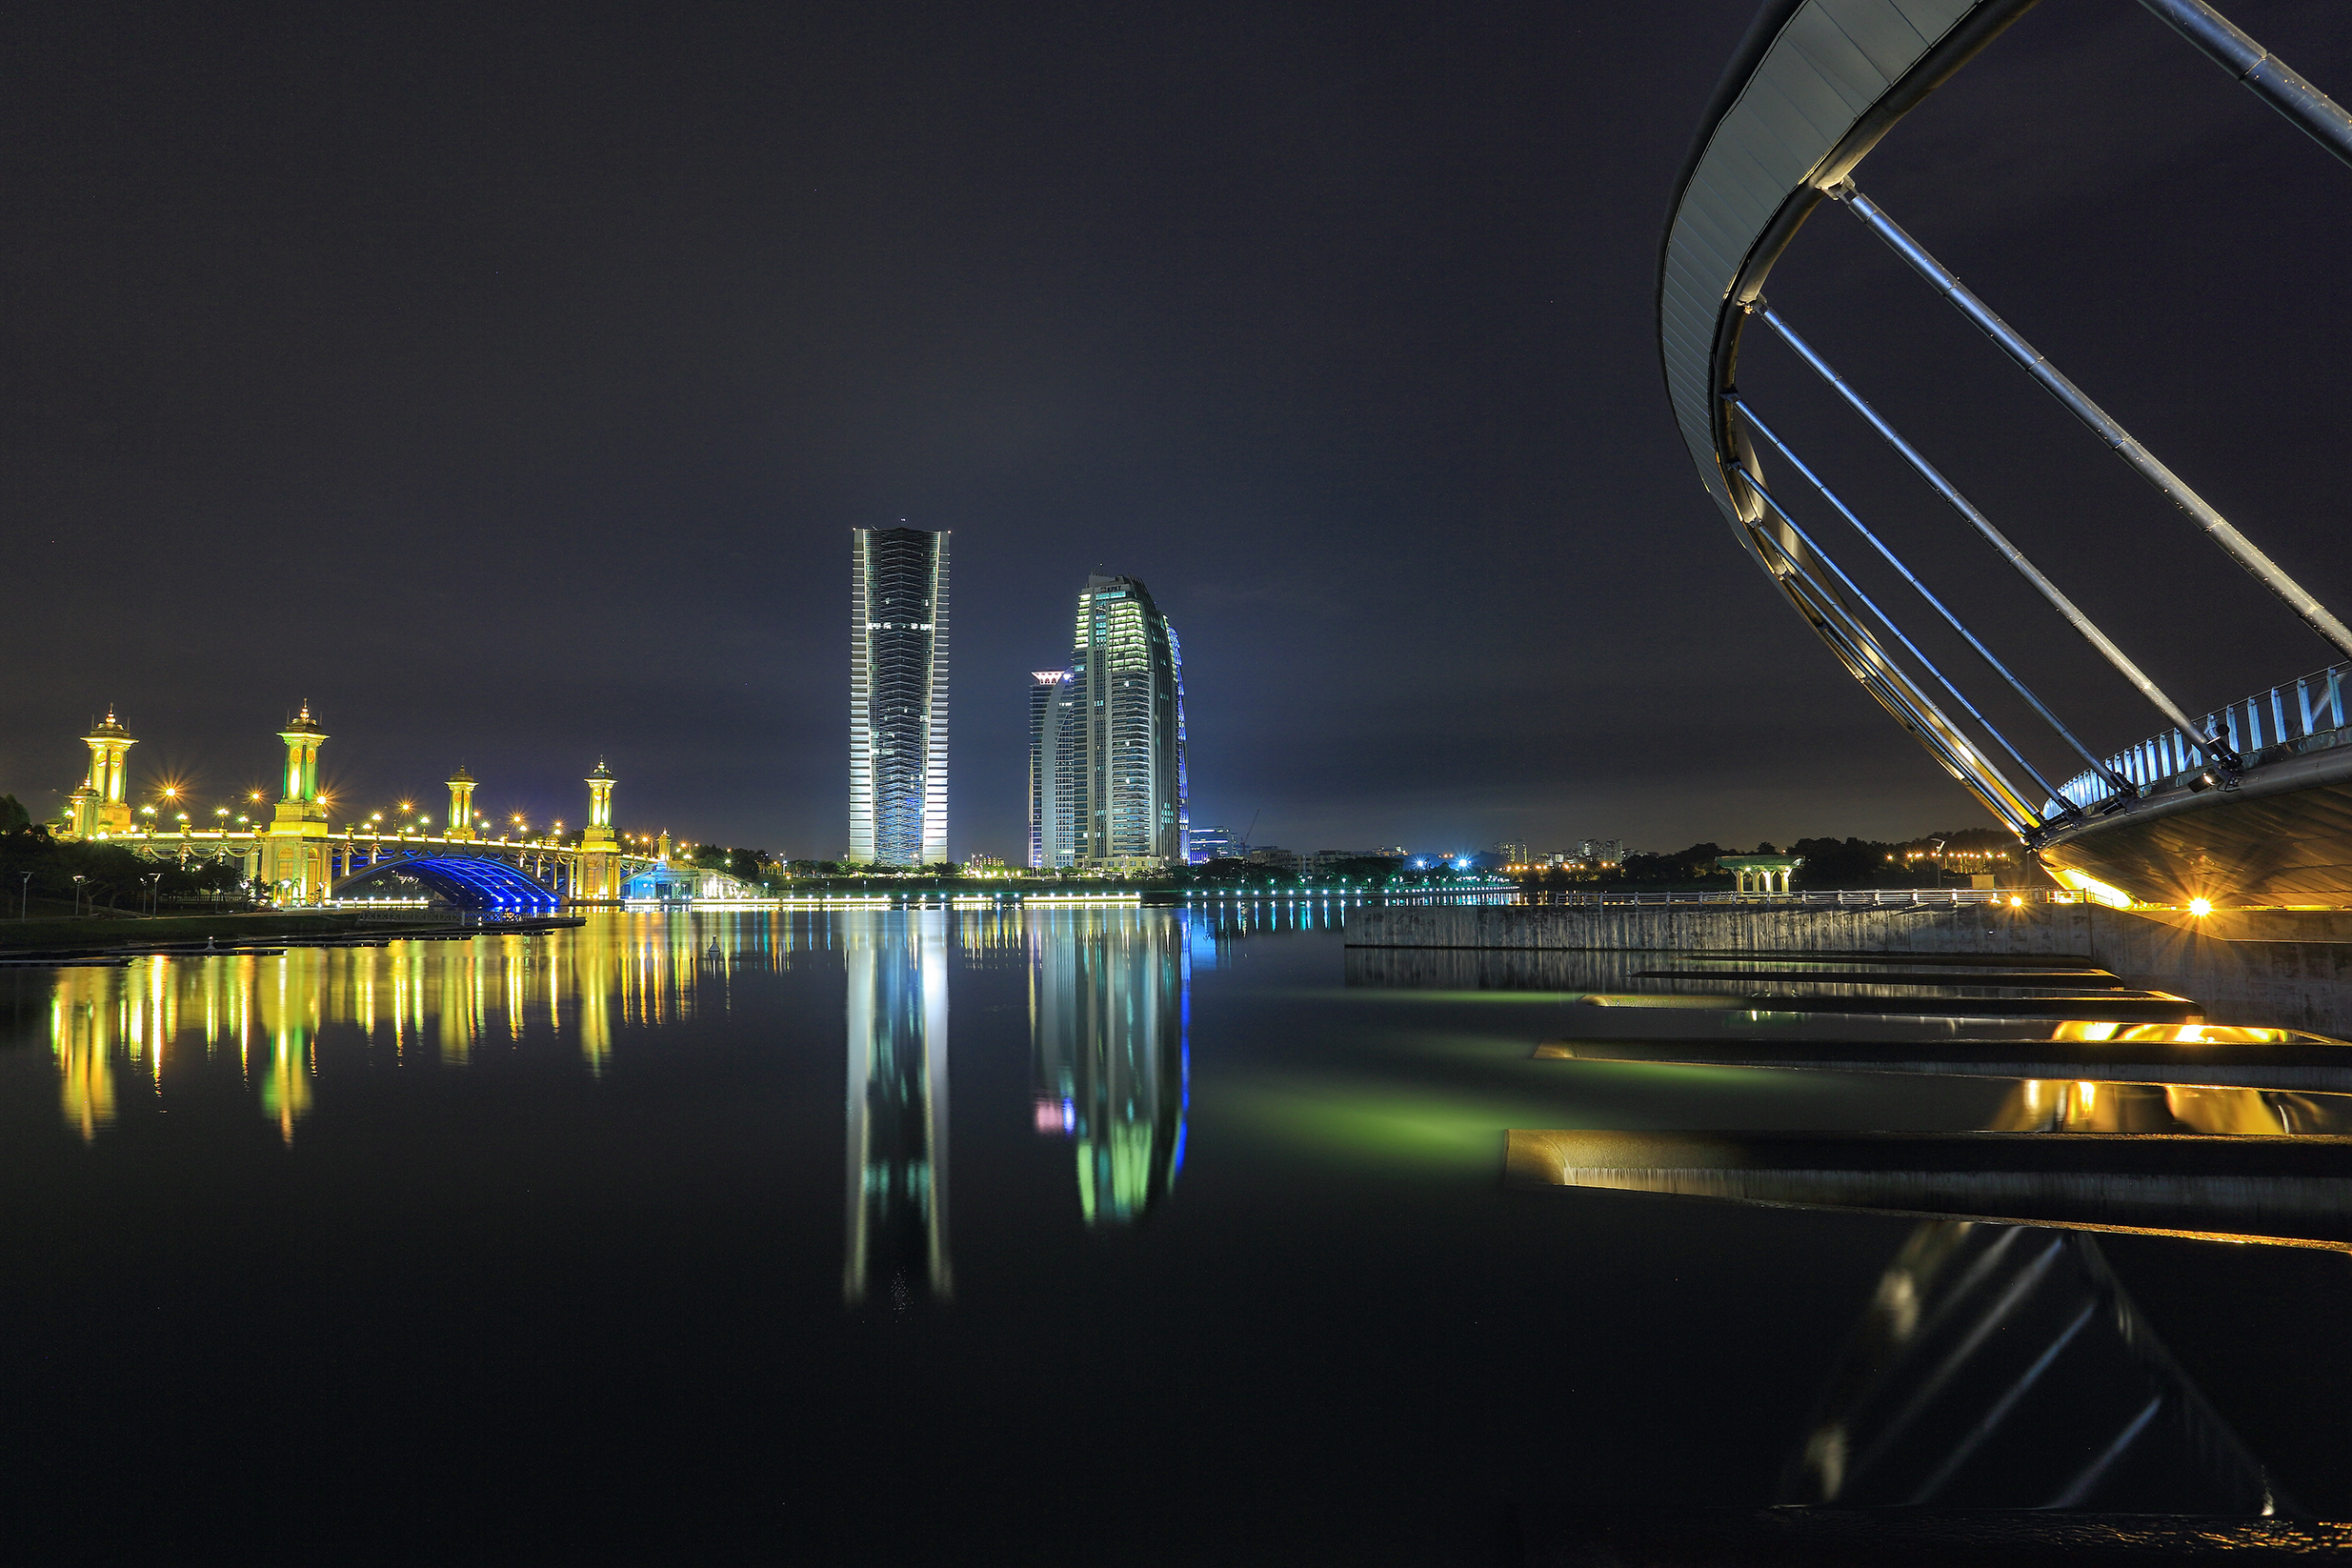
water, horizon, light, architecture, bridge, skyline, night, city, skyscraper, urban, river, cityscape, downtown, dusk, evening, reflection, waterfront, lights, buildings, metropolis, human settlement, atmosphere of earth